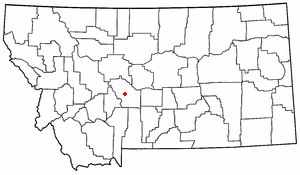
White Sulphur Springs (Montana)
White Sulphur Springs' beliggenhed i Montana
White Sulphur Springs er en amerikansk by og administrativt centrum for det amerikanske county Meagher County, i staten Montana. I 2000 havde byen et indbyggertal på 984.